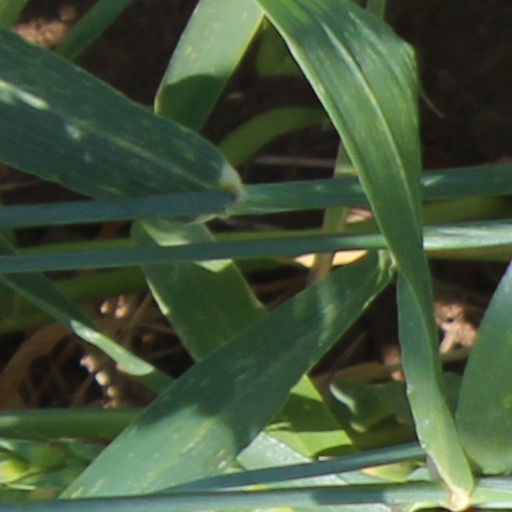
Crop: wheat